Modern Classic Short Novels of Science Fiction

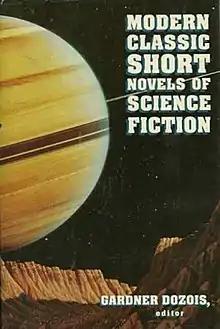
Cover of first edition

Modern Classic Short Novels of Science Fiction is an anthology of science fiction short works edited by American writers Gardner Dozois. It was first published in hardcover by St. Martin's Griffin in February 1994, which also issued a trade paperback edition in September of the same year and an ebook edition in October 2014. A Science Fiction Book Club edition appeared in hardcover in February 1994. The first British edition was issued in hardcover by Robinson in July 1994 under the variant title The Mammoth Book of Contemporary SF Masters.